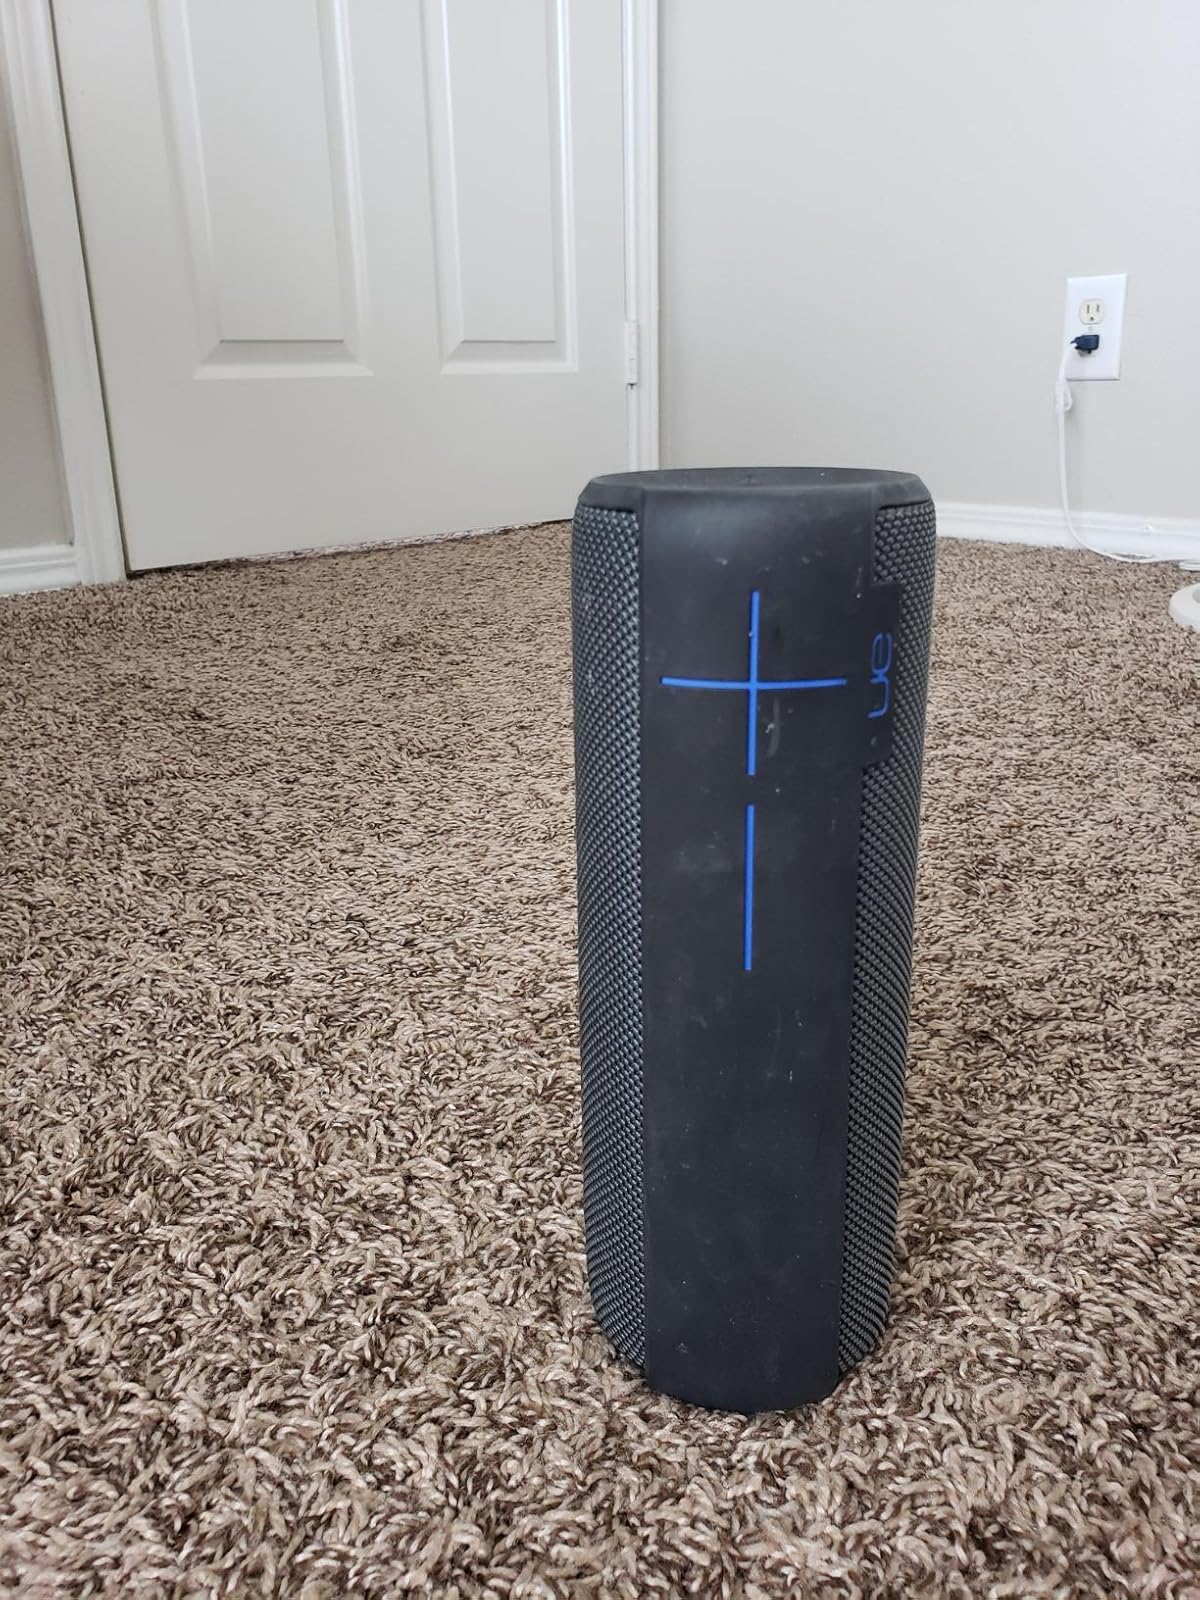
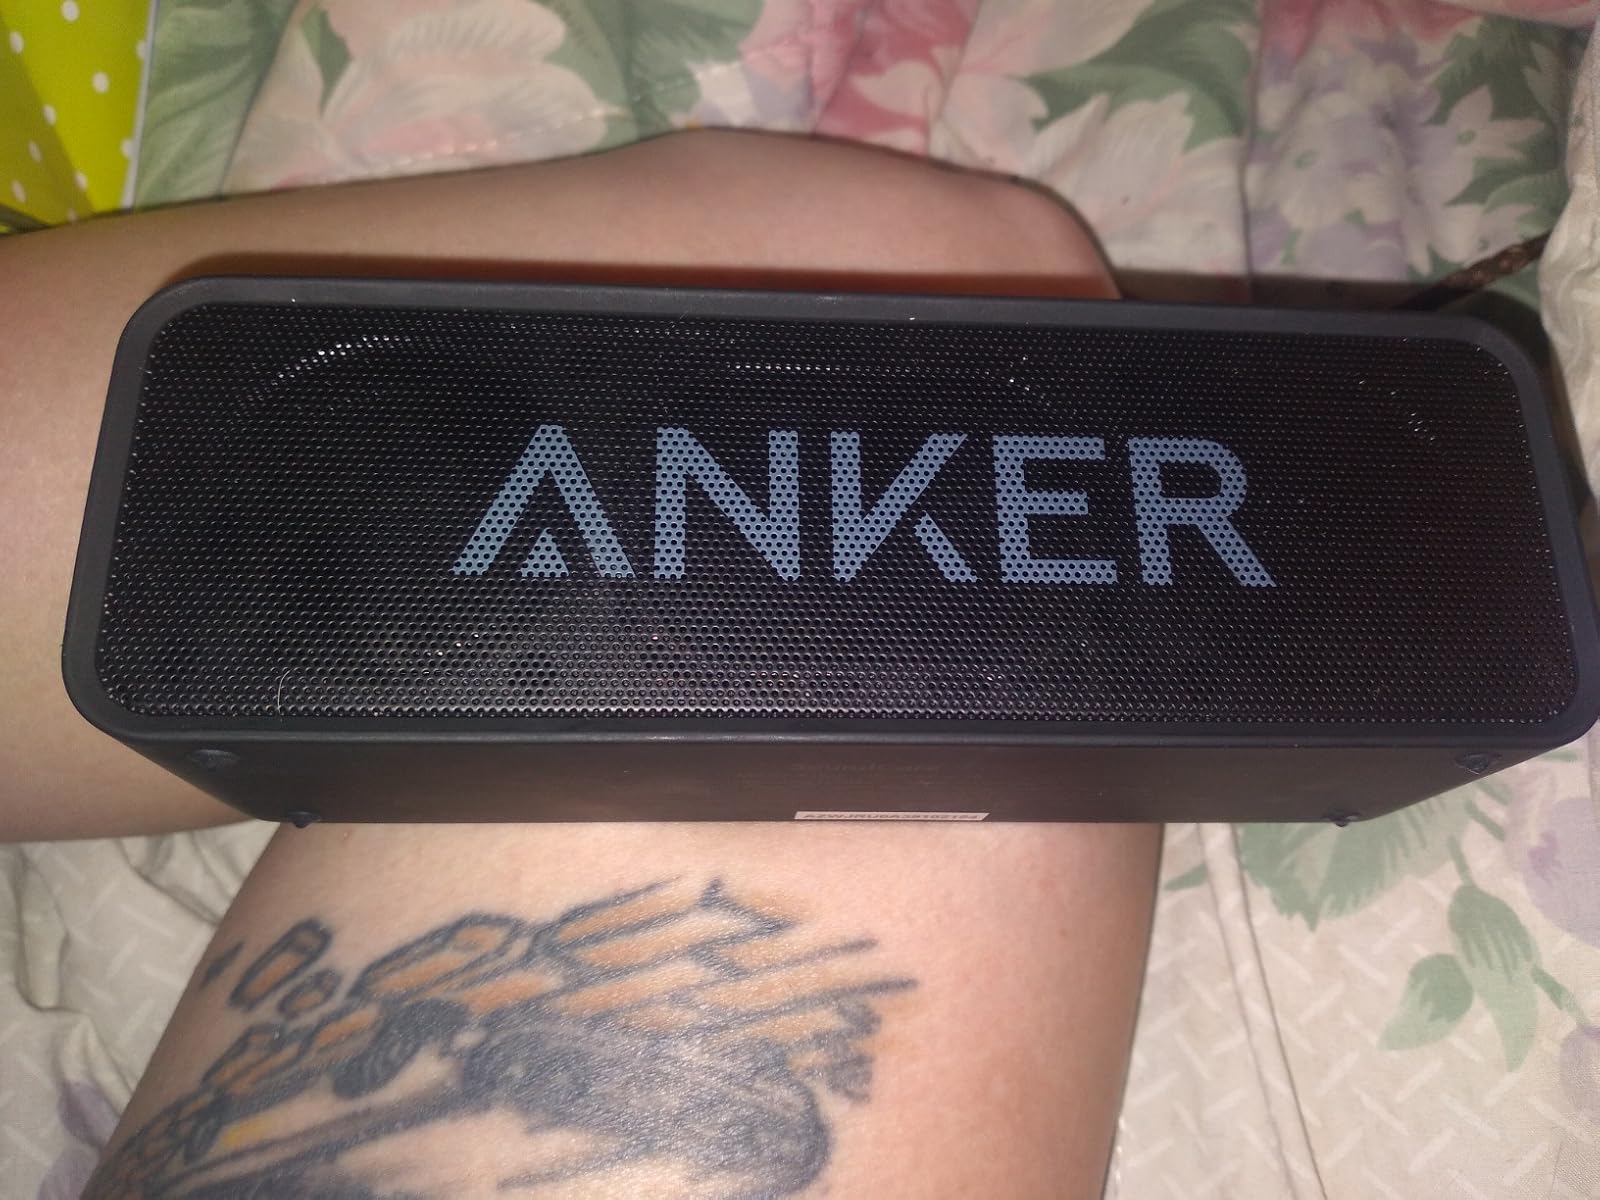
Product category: speaker
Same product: no